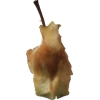
Label: apples